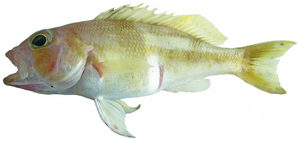
Les serrans forment un genre de poissons de la famille des Serranidae.